Kerelaw Castle

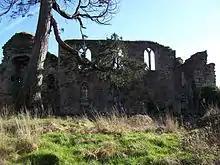
The southern castle wall in 2006

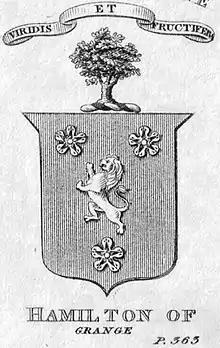
Coat of Arms of the Hamiltons of Grange

In 1609 it was bought by Sir Thomas Boyd and soon after sold again to Sir William Cunninghame of Cunninghamhead. Thirty years later the castle and the nearby lands were bought by Sir Robert Cunninghame of Auchenharvie. In 1655 Kerelaw Castle was purchased by Alexander Hamilton (the grandfather of Alexander Hamilton, a founding father of the United States of America), formerly of Cambuskeith (now known as 'The Mount'), and afterwards of Grange, who changed the name of the castle and its grounds to Grange, after the family home in Kilmarnock. Clements, Graham and McLatchie give the date of 1685 for the sale of Kerila (Kerelaw) to John Hamilton by Robert Reid Cunninghame of Seabank House (Auchenharvie) whose mining activities were causing him financial difficulties. The castle became the residence of the Hamilton family until 1787 when another Alexander Hamilton (second cousin of the American politician), built Kerelaw (or Grange) House nearby, with the castle quickly becoming disused.